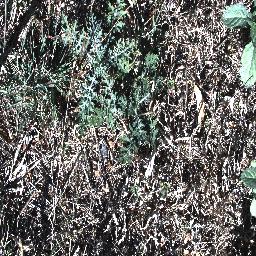
Label: parthenium